We are fed up

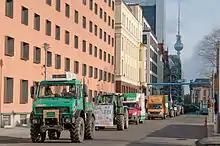
Protests in 2013, Berlin

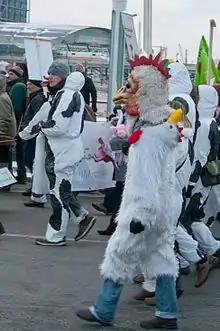
Protests in 2013, Berlin

We are fed up! is the theme of a series of demonstrations in Germany against industrial livestock production and for more sustainable farming. The biggest demonstrations take place every year in Berlin since 2011 and attract up to 30,000 people. Around 120 different groups, which represent farmers, companies, and environmental rights and animal rights activists organize and sustain the demonstrations. The protests take place parallel to the Berlin International Green Week.